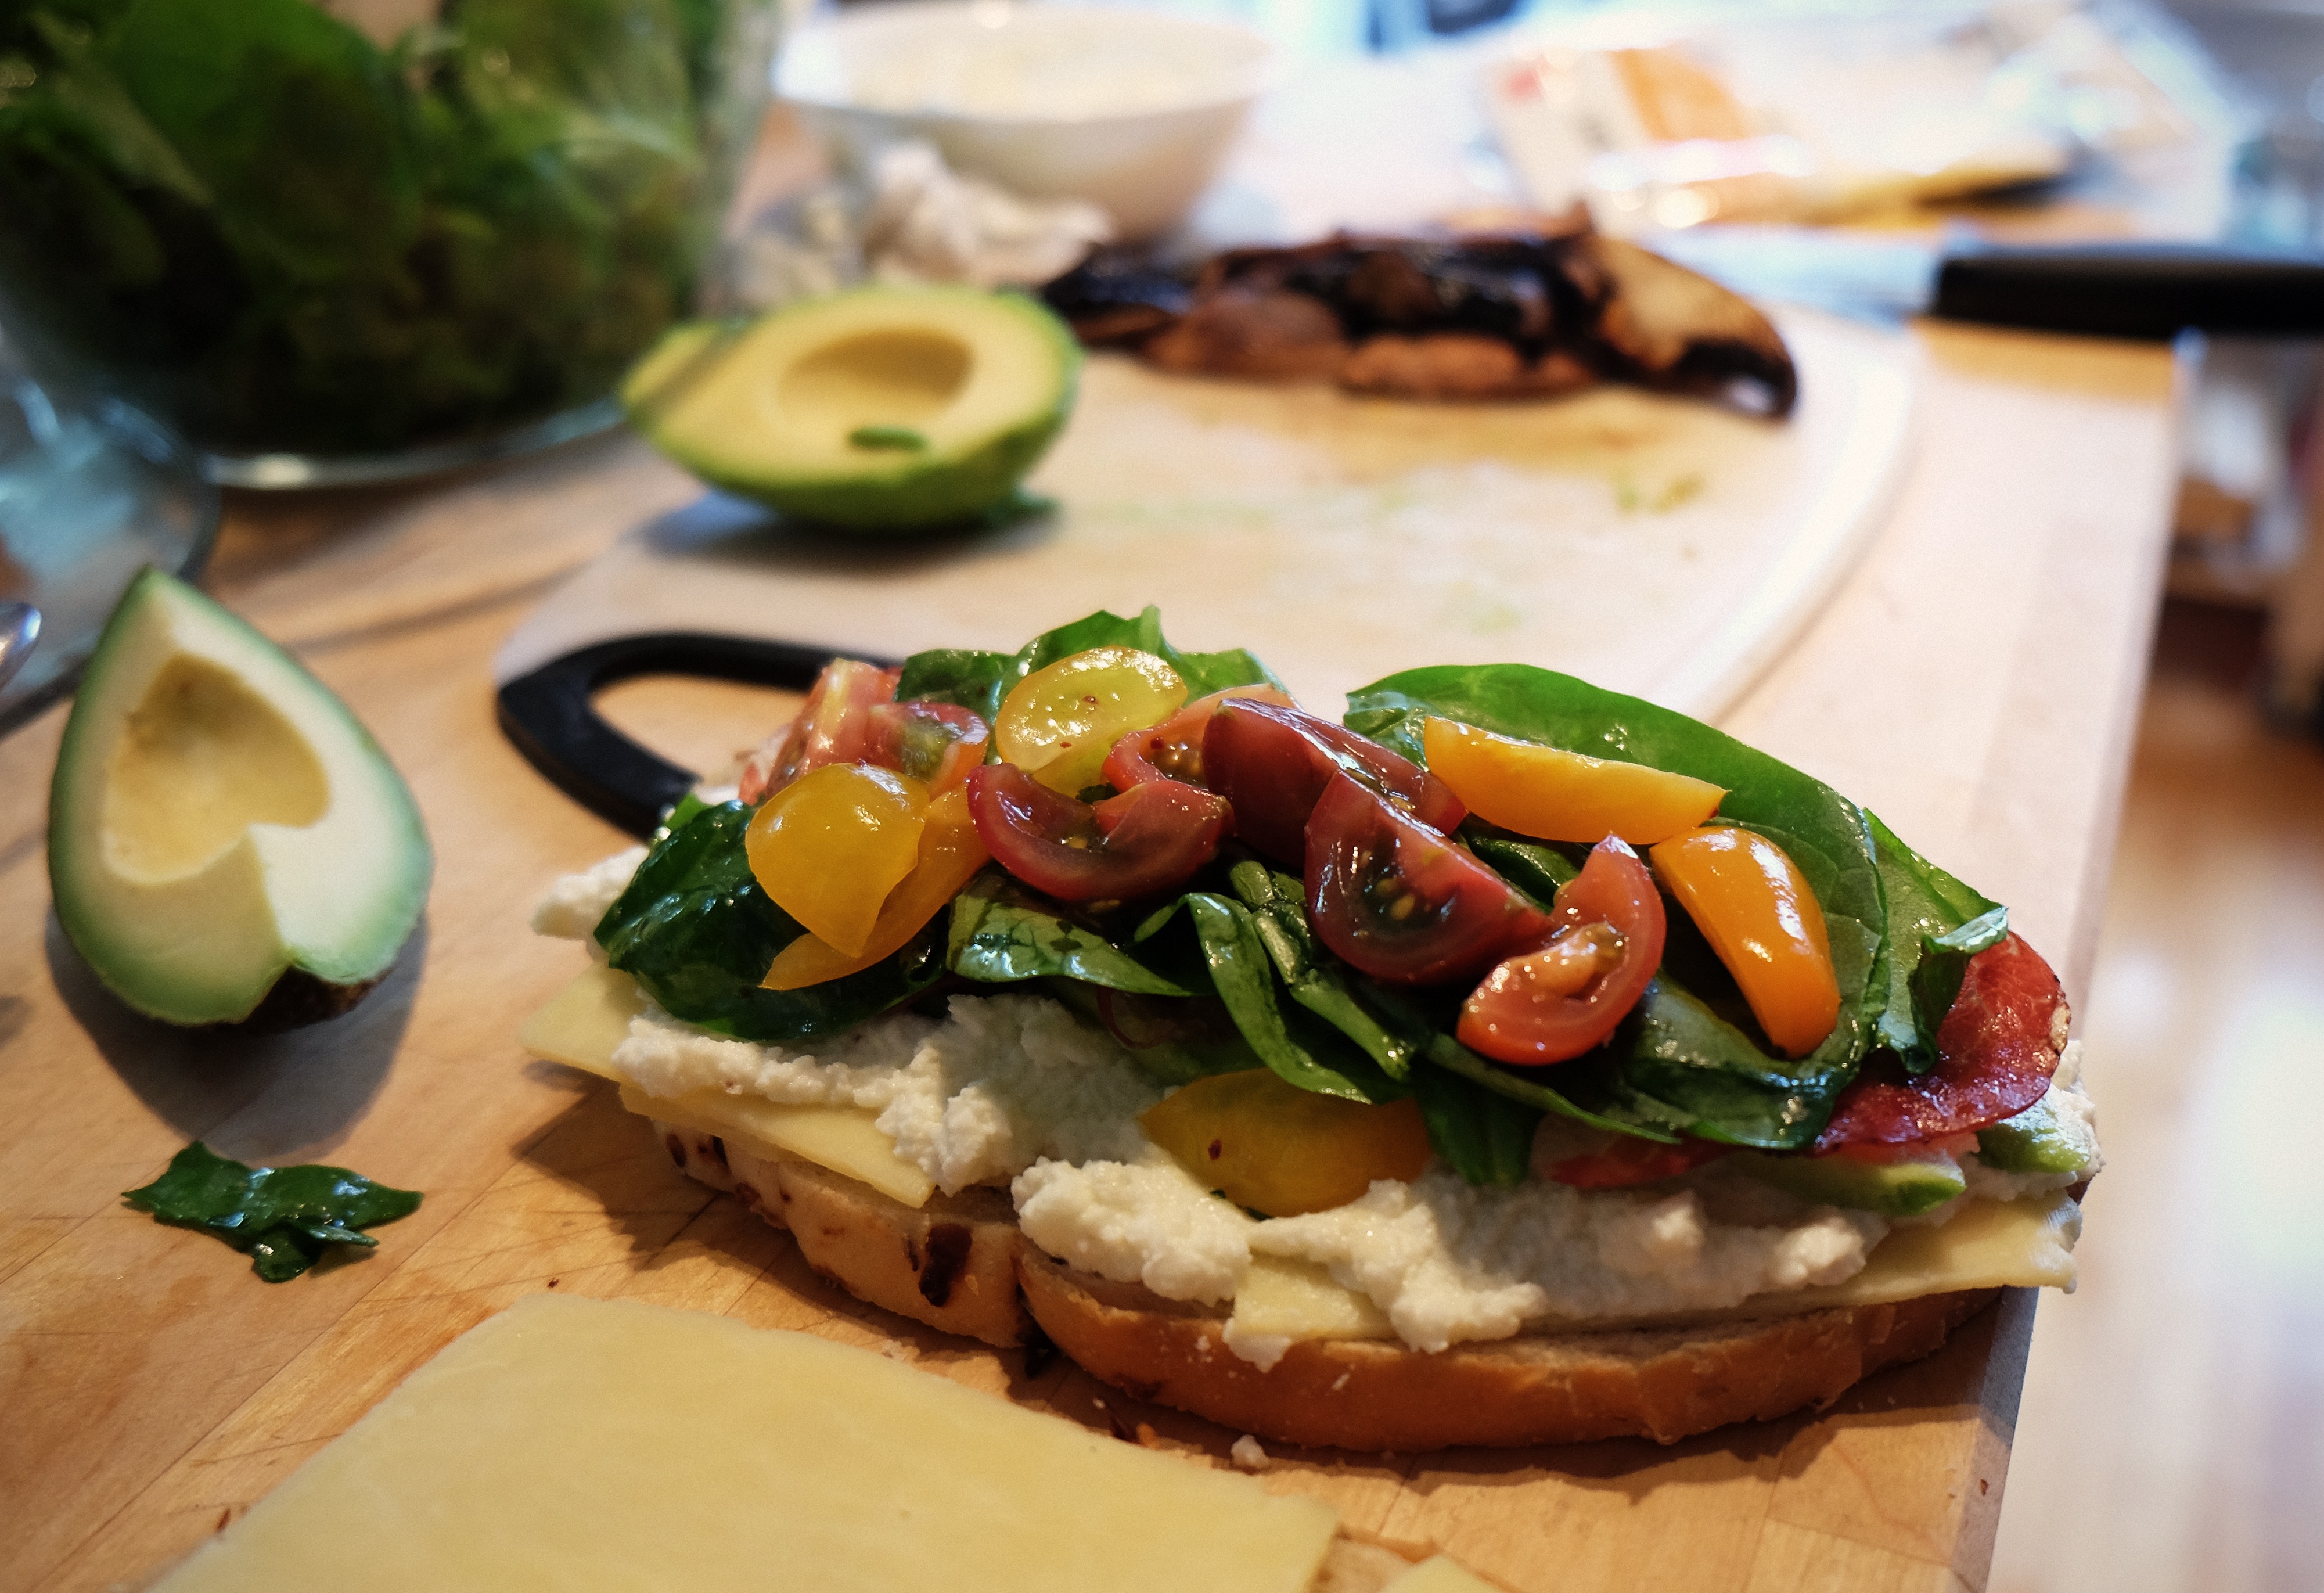
restaurant, dish, meal, food, salad, mediterranean, produce, vegetable, fresh, kitchen, avocado, gourmet, healthy, snack, eat, meat, lunch, cuisine, savory, delicious, bread, slice, sandwich, buffet, lettuce, cheese, freshness, tomato, toast, bun, eating, nutrition, vegetables, dinner, peppers, tasty, tomatoes, refreshment, cutting board, oil, dressing, diet, prepared, delicacy, roasted, appetizer, bruschetta, hors d oeuvre, antipasti, salada